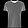
Label: T - shirt / top